Fred Rubi

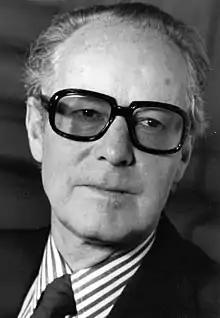

Fred Rubi (12 October 1926 – 5 September 1997) was a Swiss alpine skier. He competed in three events at the 1952 Winter Olympics.